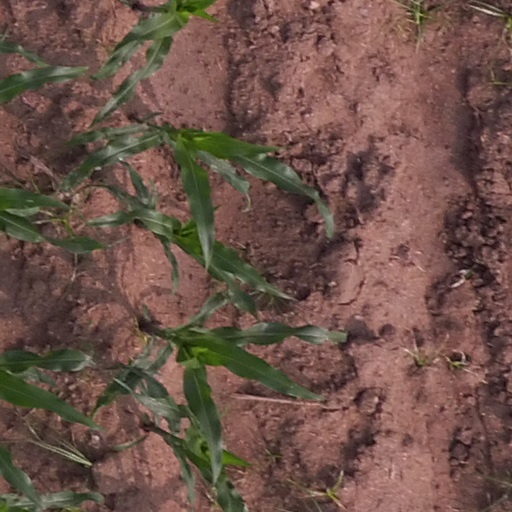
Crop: maize; corn